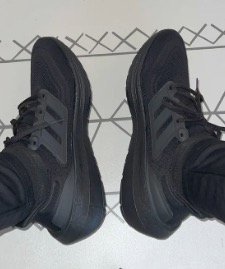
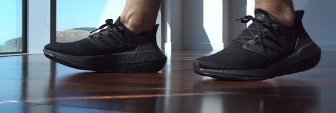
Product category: misc
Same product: yes